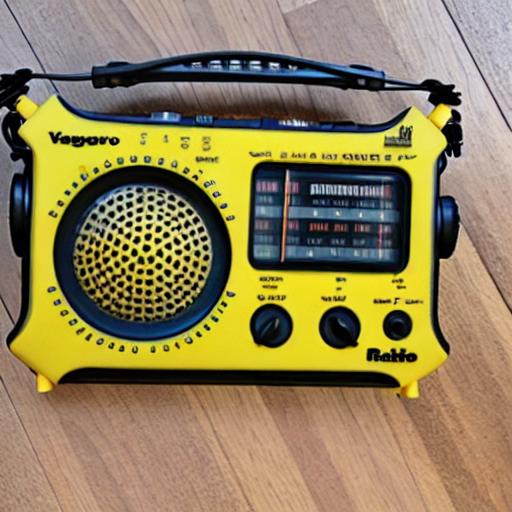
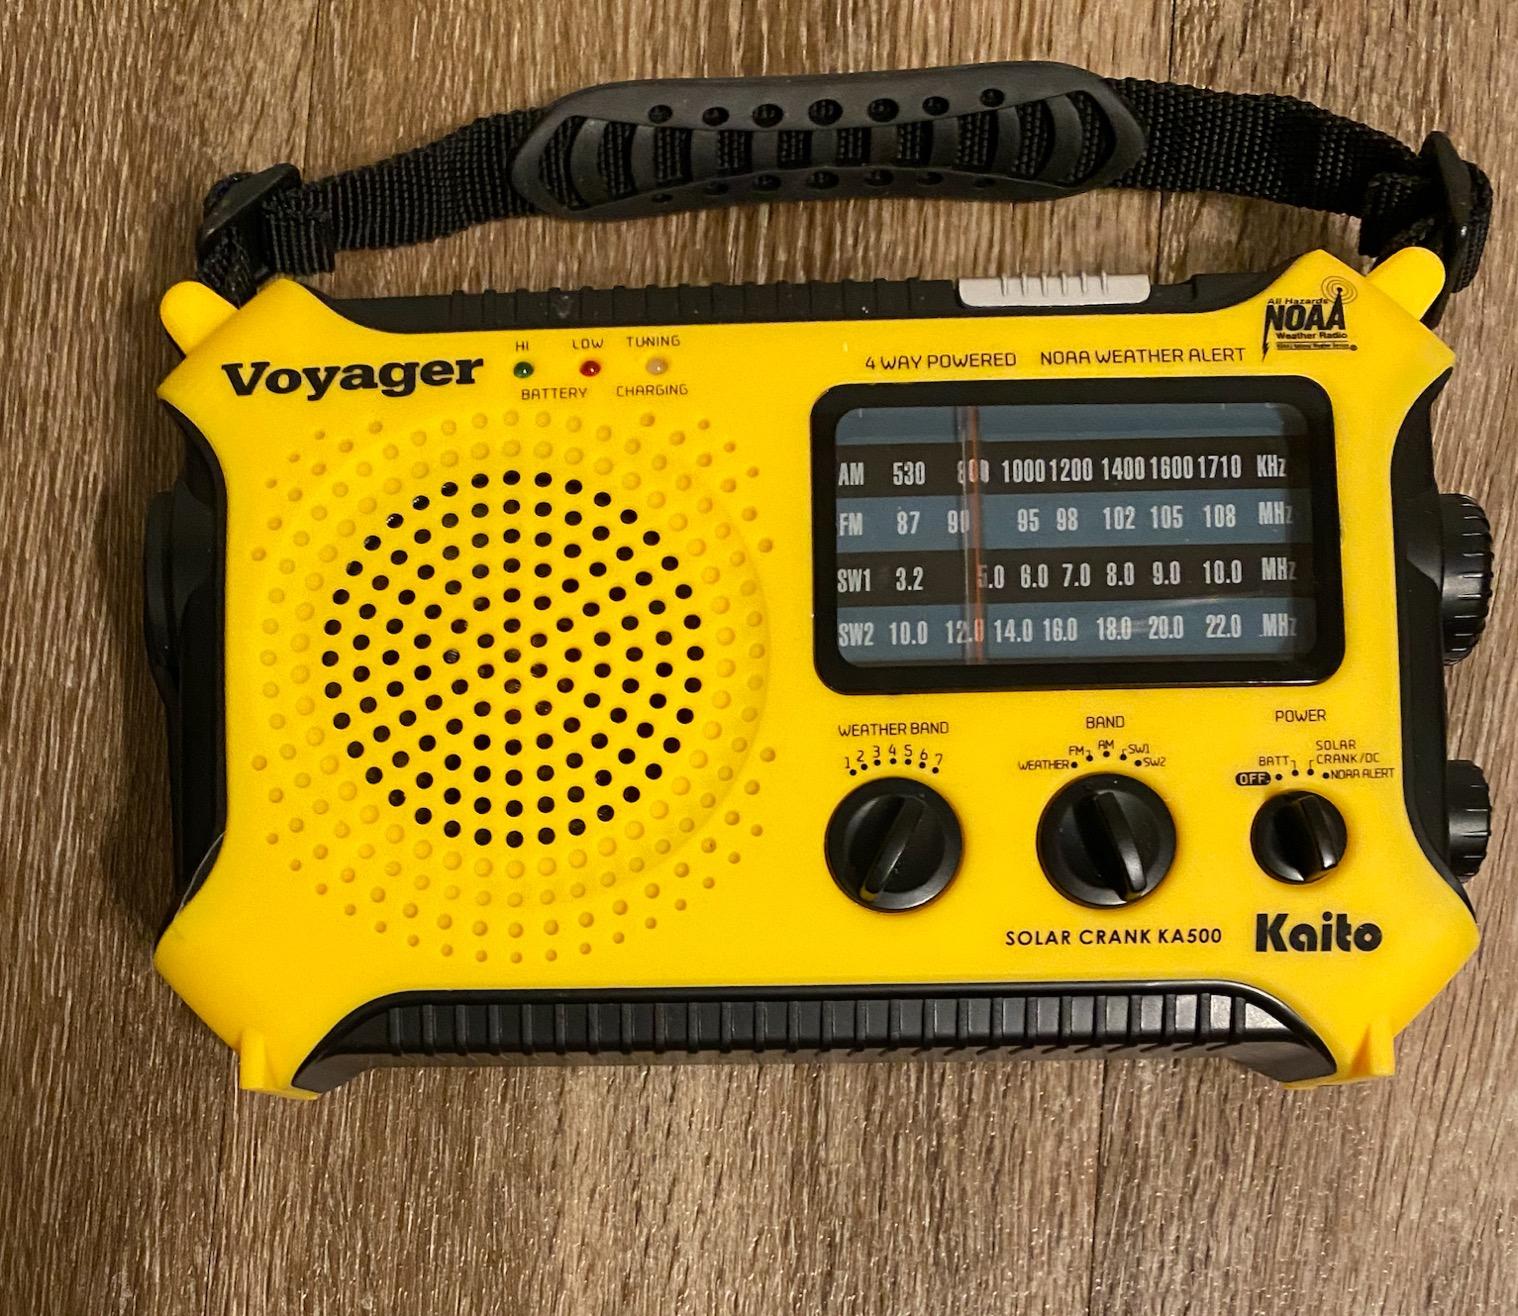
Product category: radio
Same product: no